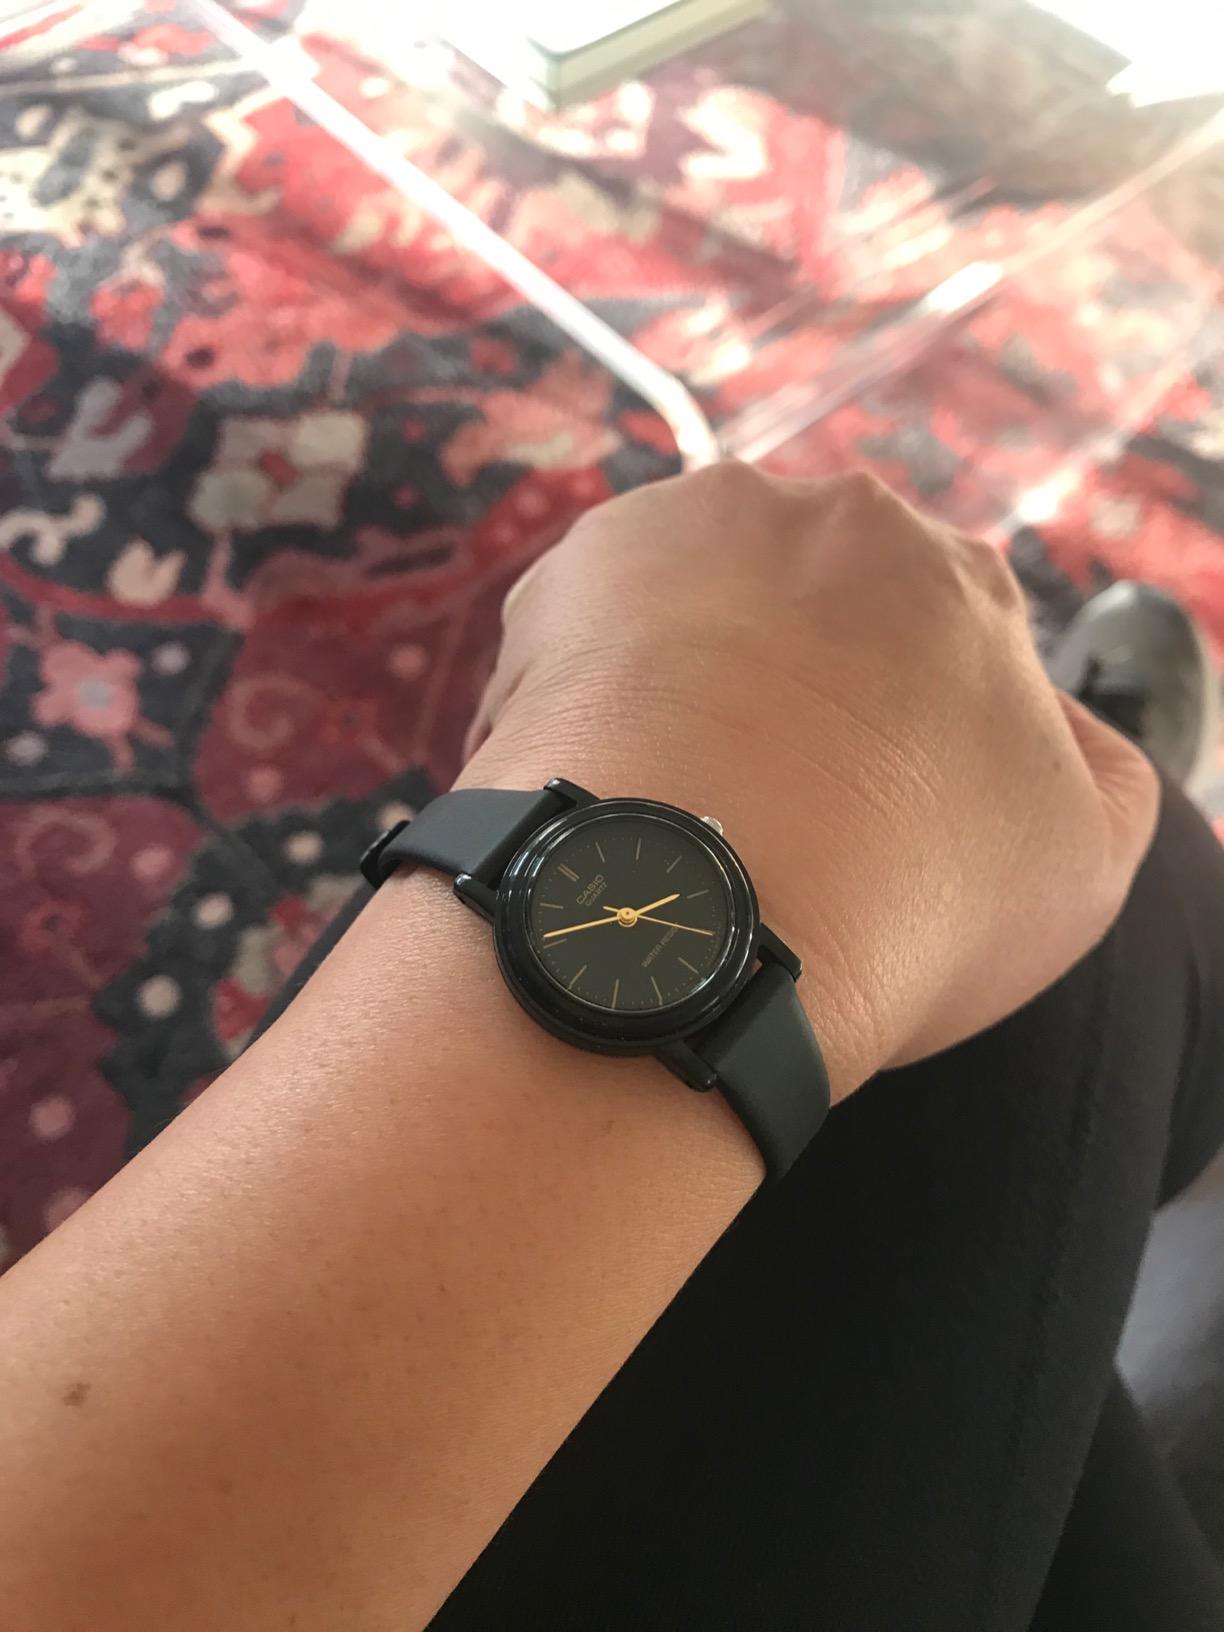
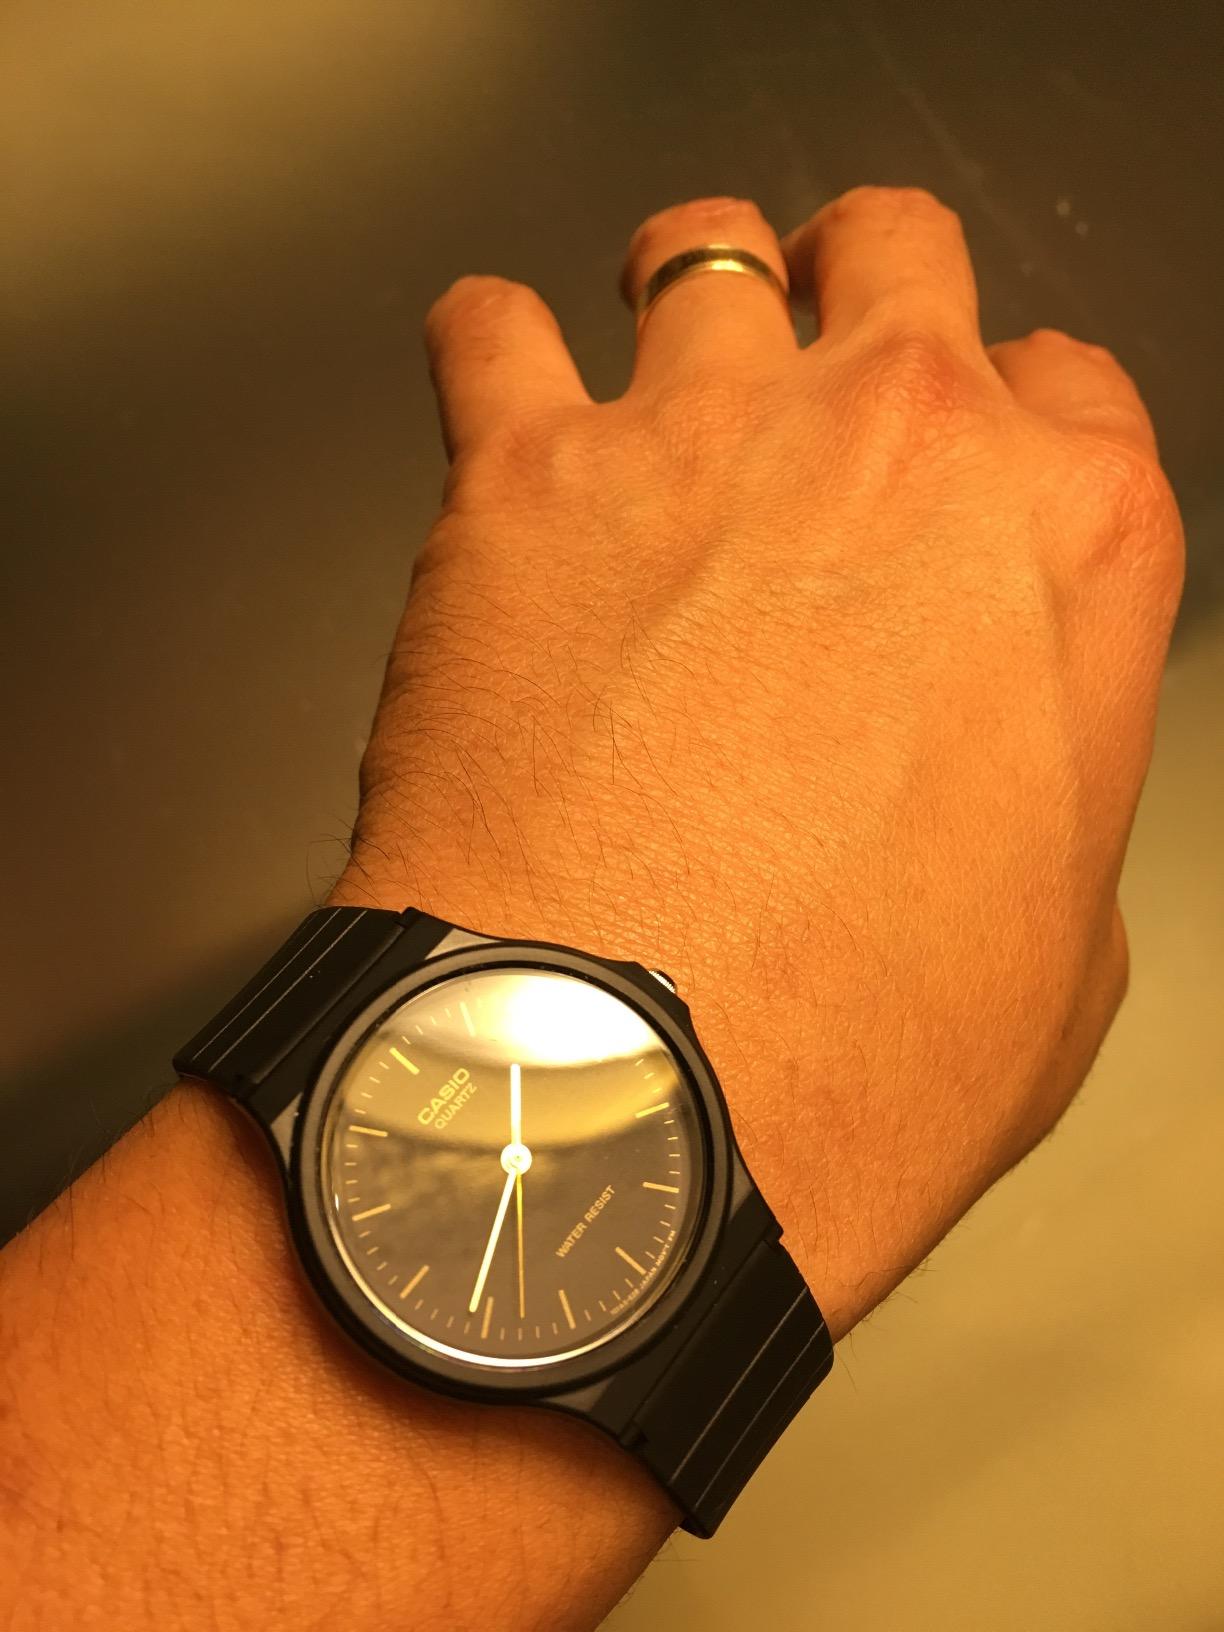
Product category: accessories_watch
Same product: no